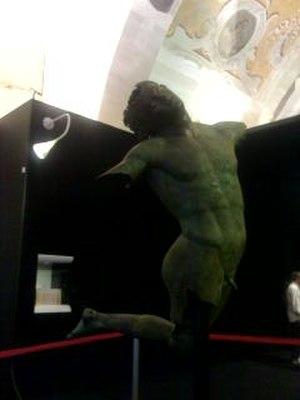
Satyre dansant de Mazara del Vallo. Bronze, IVe siècle av. J.-C. ou production néo-attique. Découvert en 1997 (jambe) et 1998 (torse) au large de la Sicile.